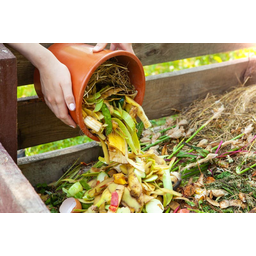
Label: trash